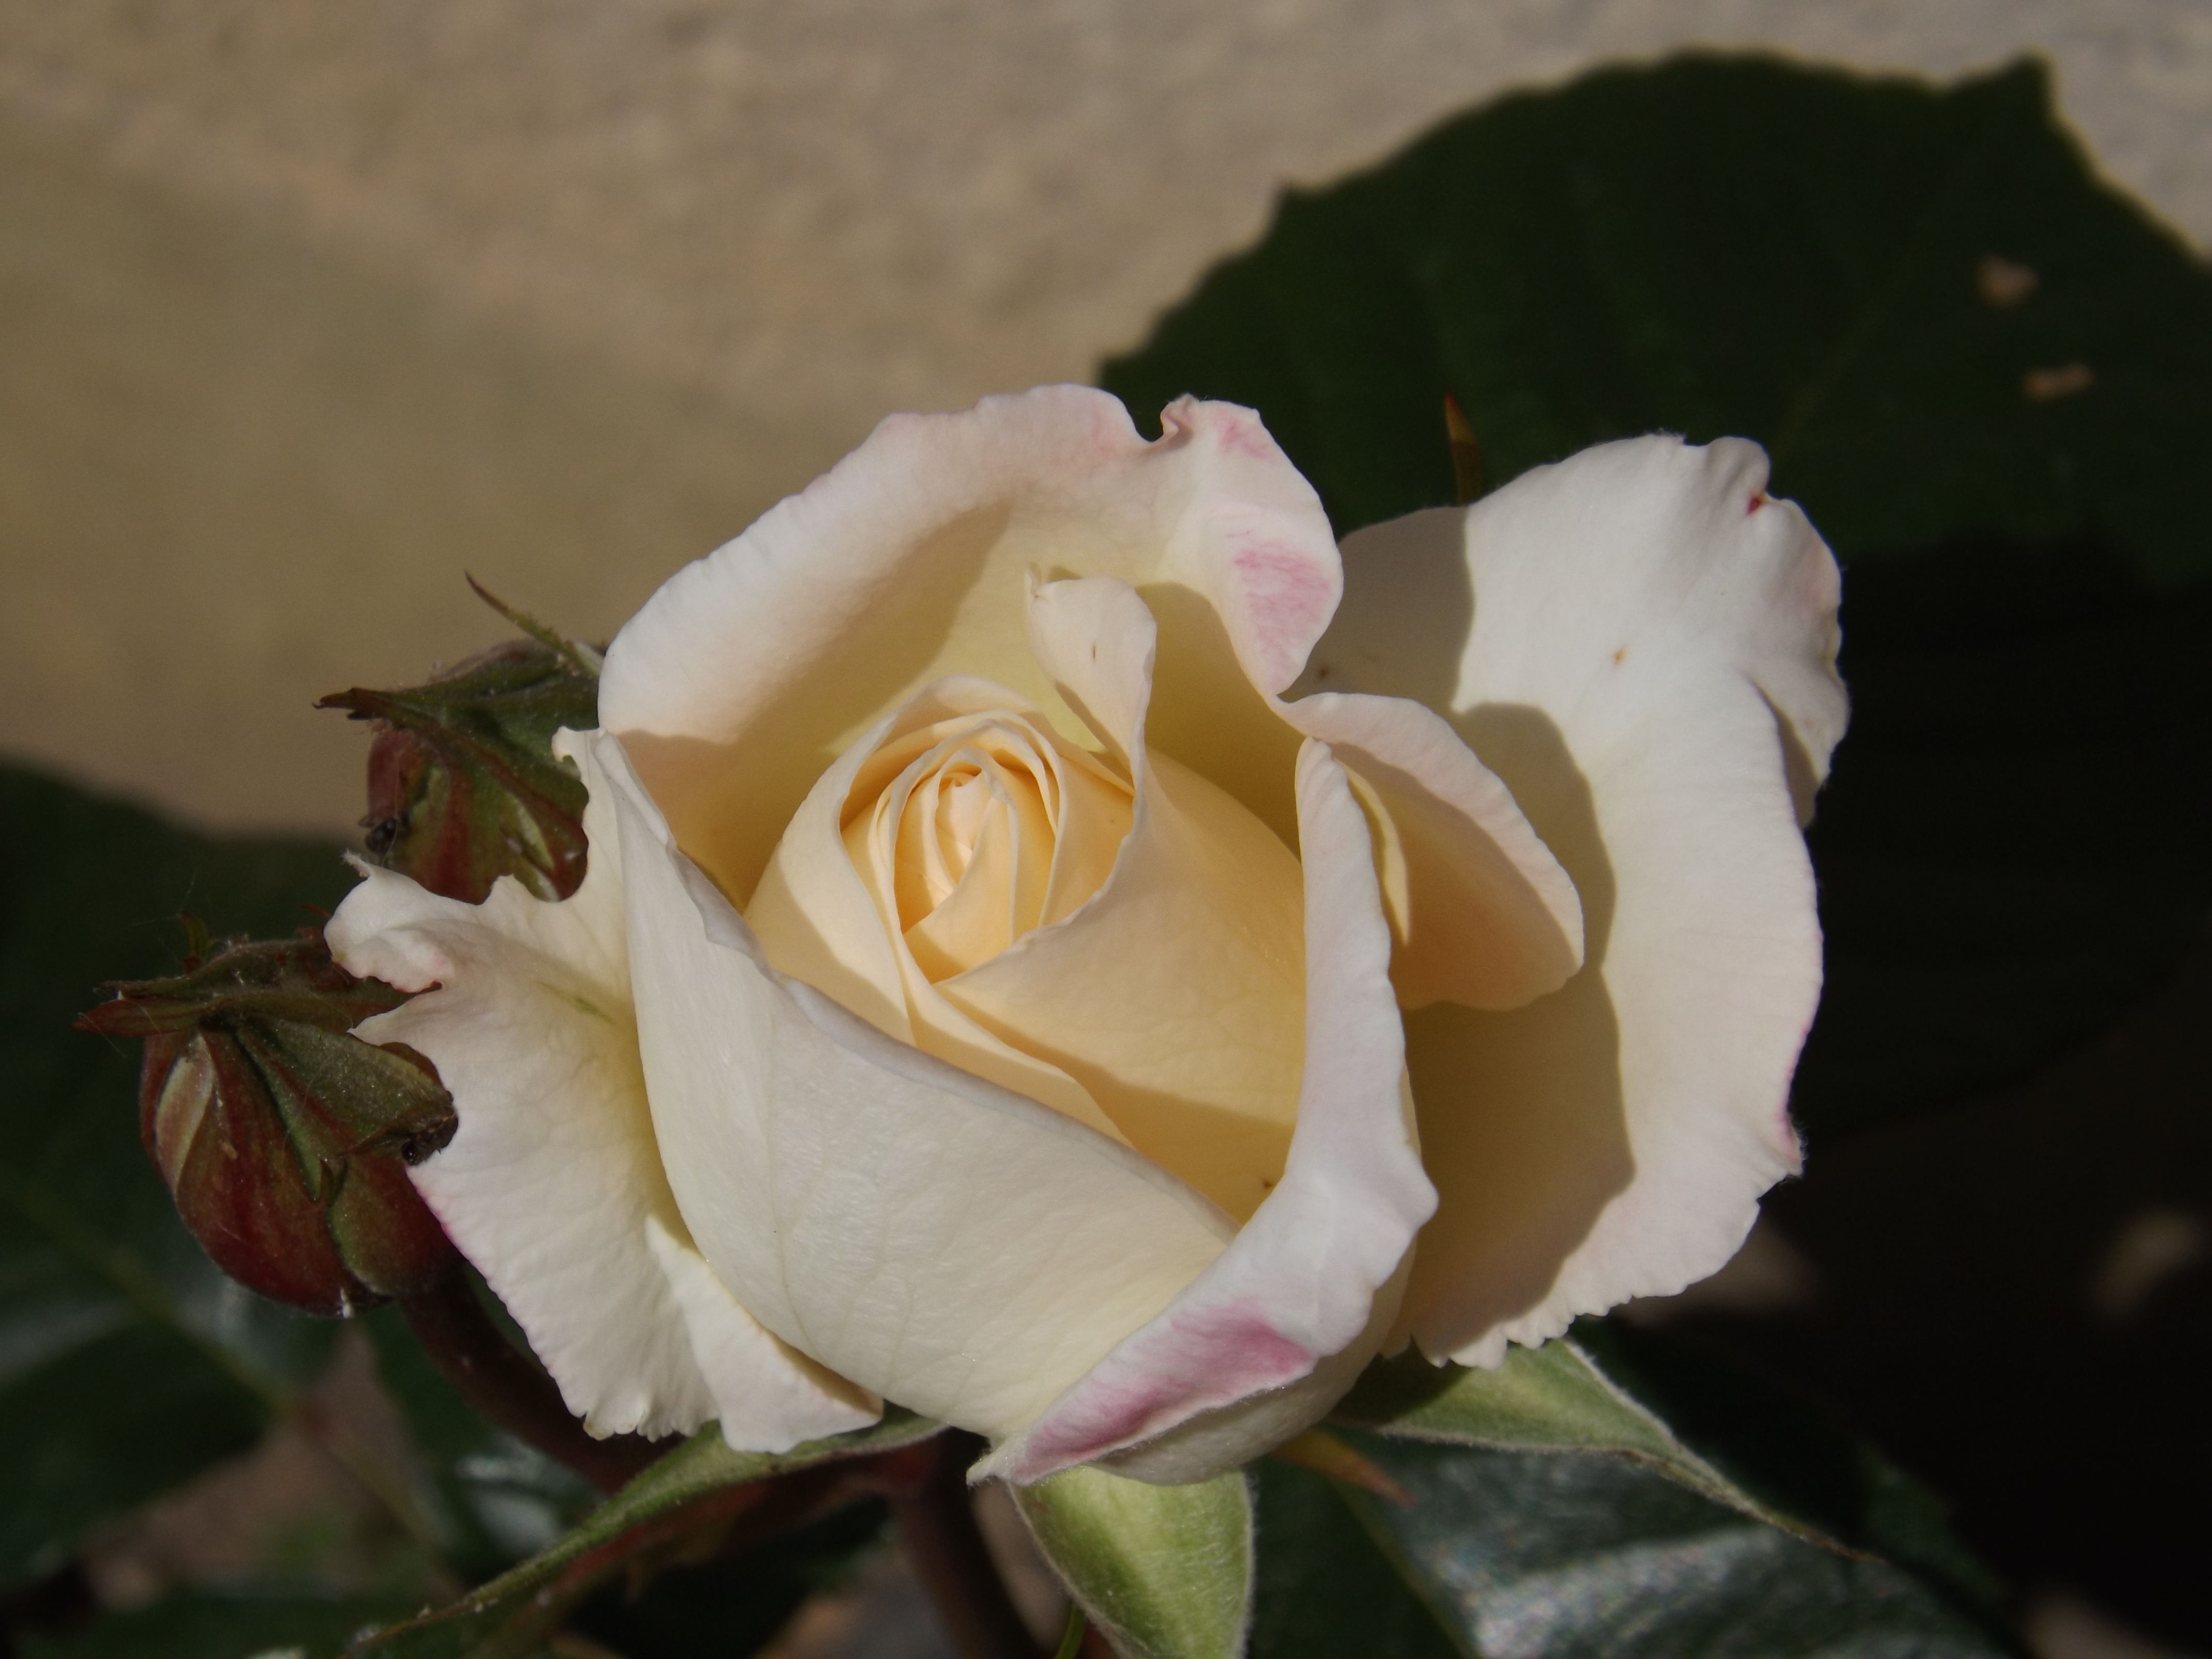
blossom, plant, flower, petal, rose, botany, yellow, pink, flora, close up, perfume, macro photography, flowering plant, garden roses, rose family, land plant, rose order